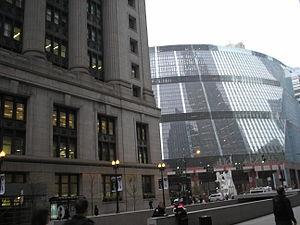
James R. Thompson Center est un bâtiment de 94 mètres de haut situé au 100 W. Randolph Street dans le secteur communautaire du Loop à Chicago, dans l'État de l'Illinois aux États-Unis. Il occupe la totalité de l'espace délimité par Randolph Street, Lake Street, Clark Street et LaSalle Street. Il se trouve à proximité de l'hôtel de ville de Chicago. La sculpture monumentale nommée Monument à la bête debout, réalisée en 1984 par l'artiste français Jean Dubuffet, est située juste en face du bâtiment.